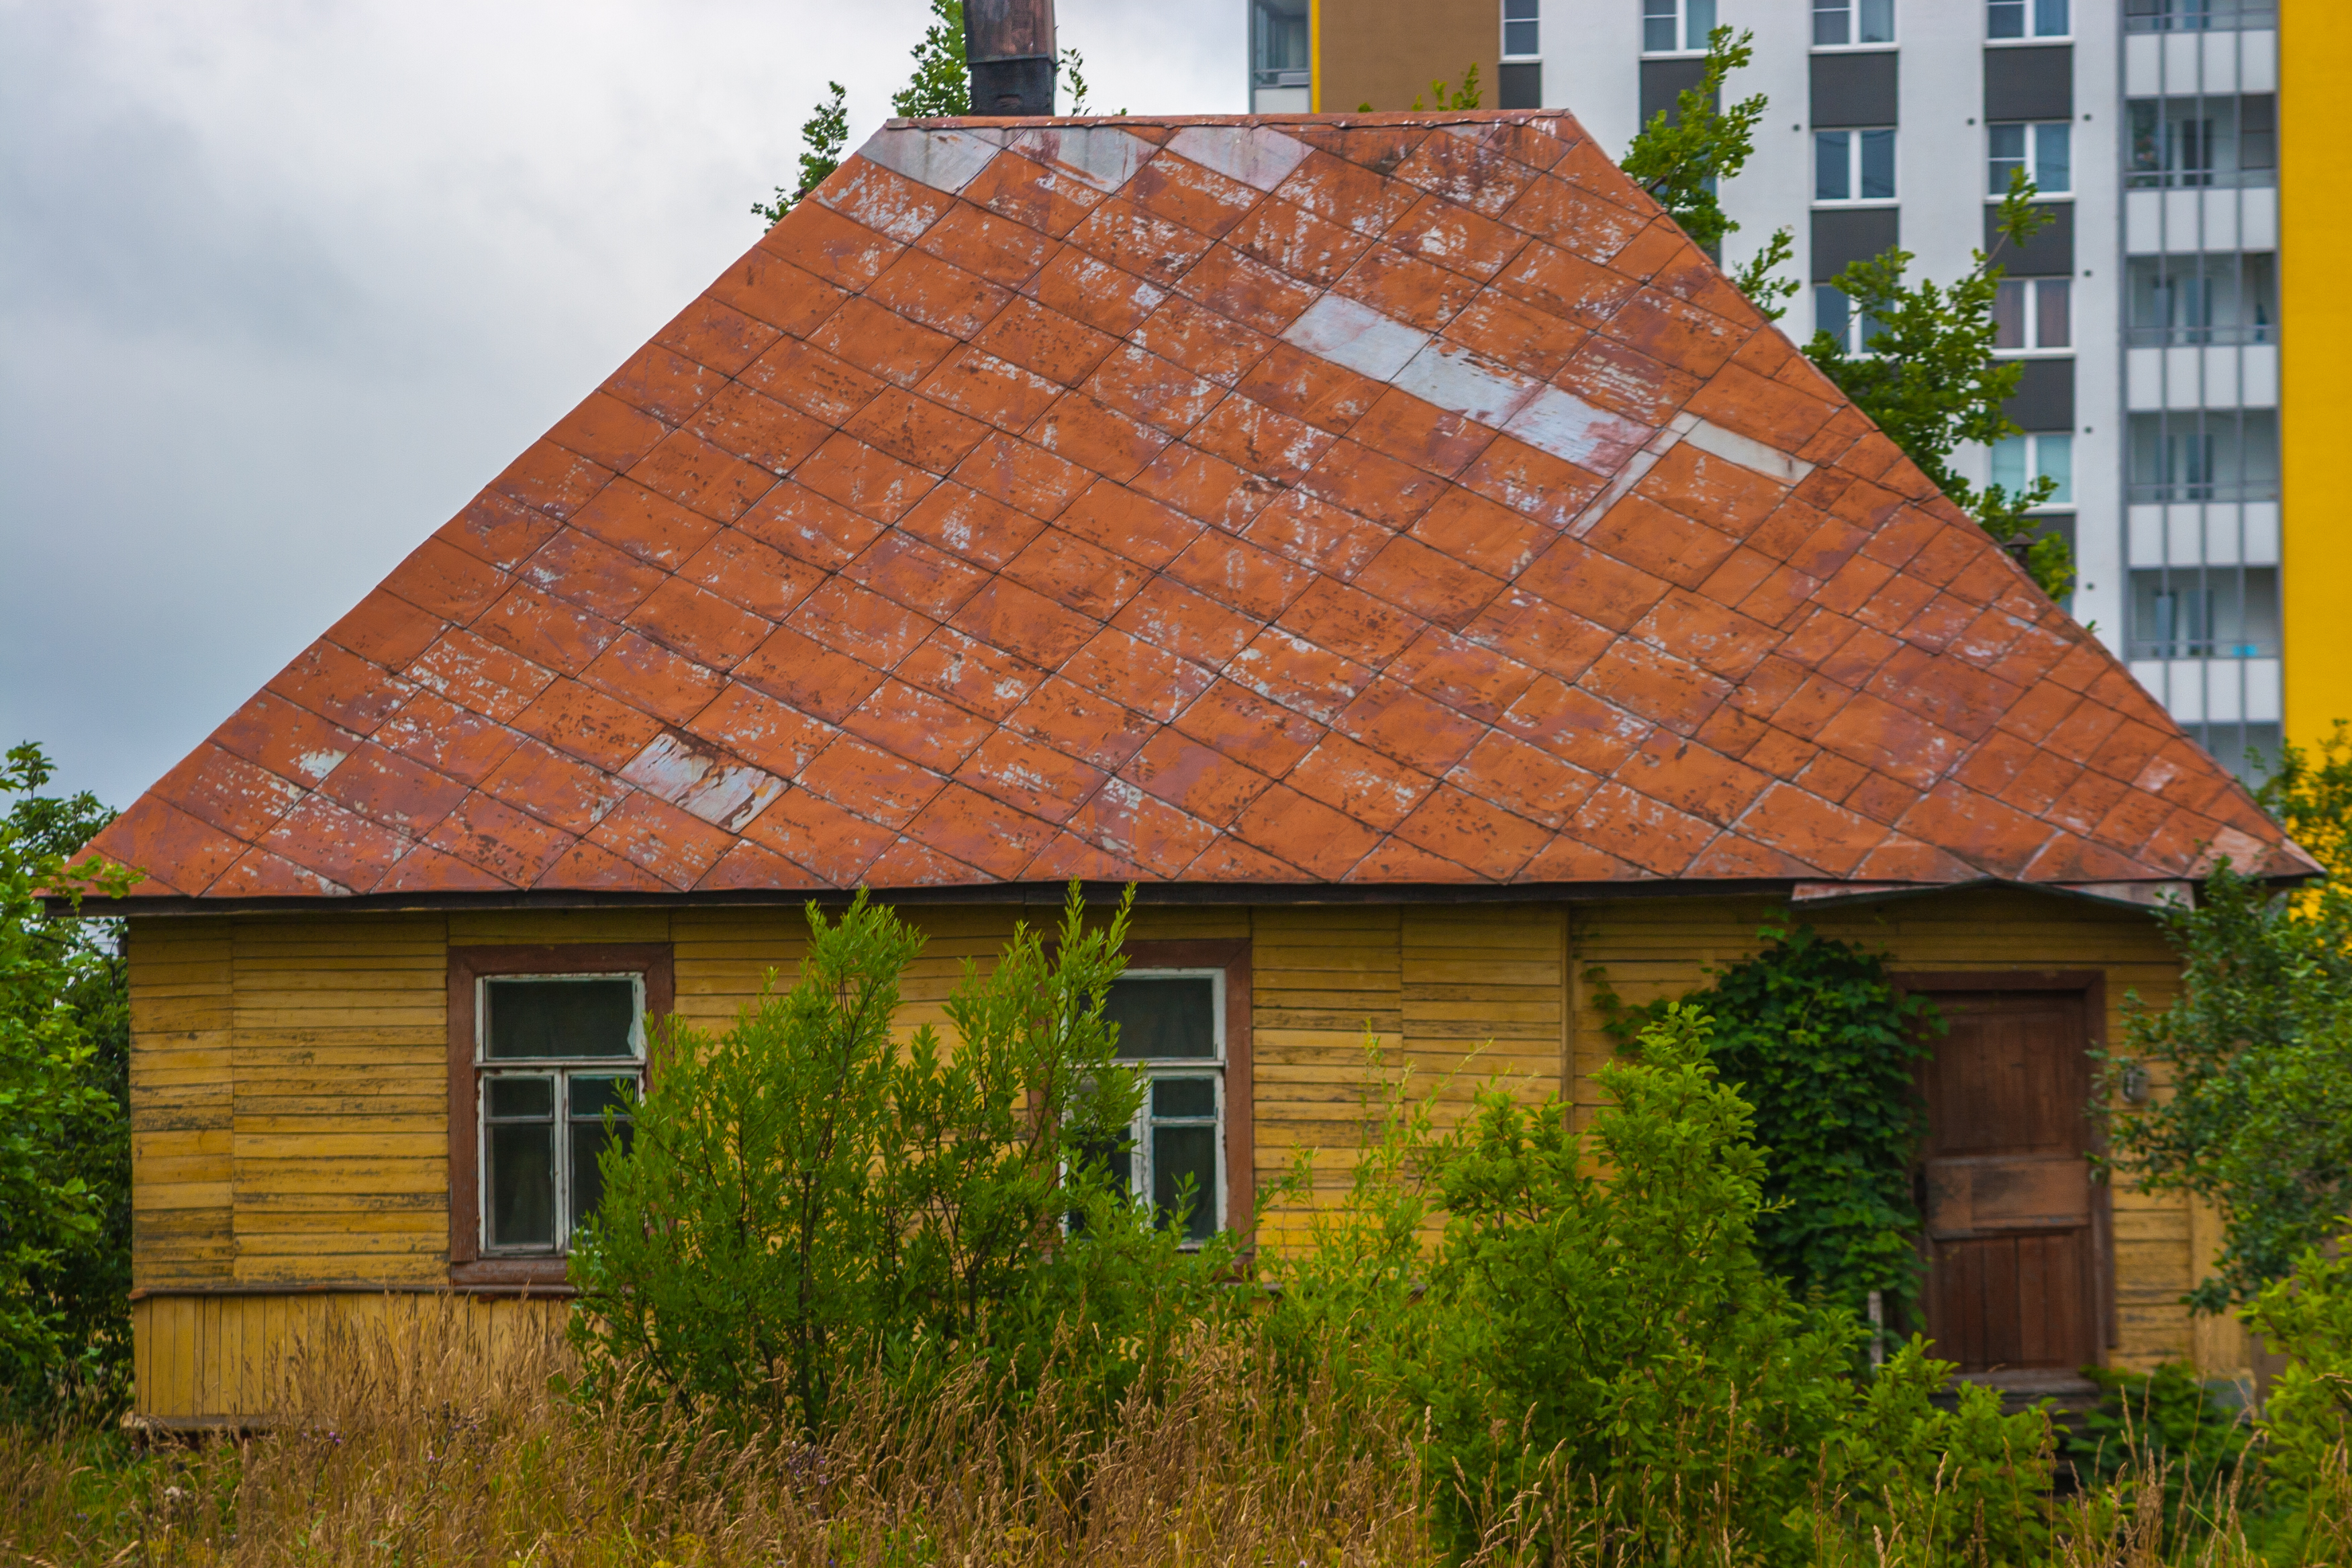
image, roof, house, property, home, building, cottage, rural area, brick, farmhouse, grass, architecture, land lot, residential area, brickwork, chimney, window, shed